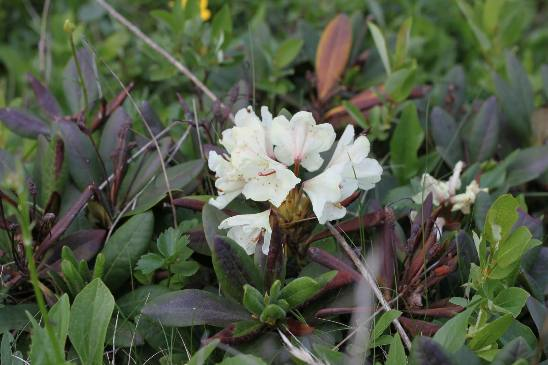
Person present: No